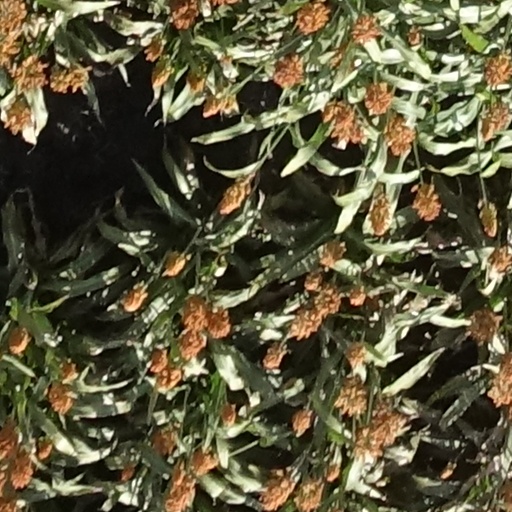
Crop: sorghum